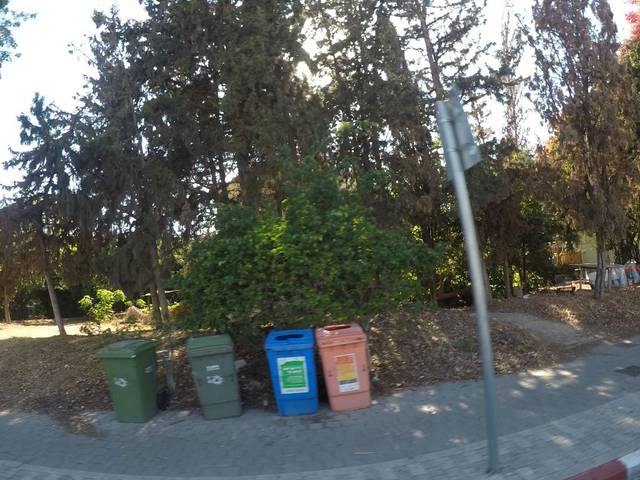
Region: Israel
Coordinates: 32.11, 34.802